San Francisco 49ers

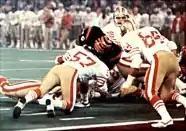
Head coach Bill Walsh led the 49ers to their first NFL championship, defeating the Bengals 26–21 in Super Bowl XVI.

With the offense playing well consistently, Walsh and the 49ers focused on overhauling the defense in 1981. Walsh took the highly unusual step of overhauling his entire secondary with rookies and untested players, bringing on board Ronnie Lott, Eric Wright and Carlton Williamson and giving Dwight Hicks a prominent role. He also acquired veteran linebacker Jack "Hacksaw" Reynolds and veteran defensive end and sack specialist Fred Dean. These additions, when added to existing defensive mainstays like Keena Turner, turned the 49ers into an offensively and defensively balanced, dominant team. After a 1–2 start, the 49ers won all but one of their remaining games to finish with a 13–3 record; at this time, it was the team's best regular-season win–loss record. Dean made the Pro Bowl, as did Lott and Hicks. Led by Montana, the unusual offense was centered on the short passing game, which Walsh used as ball control. Dwight Clark and Freddie Solomon had excellent years receiving; Clark as the possession receiver, and Solomon as more of a deep threat. The 49ers' running game, however, was among the weakest in the league. Ricky Patton led the 49ers with only 543 yards rushing. The 49ers' most valuable running back, however, might have been Earl Cooper, whose strength was as a pass catching back. The 49ers faced the New York Giants in the divisional playoffs and won, 38–24. This set up an NFC championship game match-up with the Dallas Cowboys, whom the 49ers historically could not beat during their playoff runs in the early 1970s. The 49ers played the Cowboys tough, but the Cowboys forced six turnovers and held the lead late. The 49ers were down 27–21 and on their own 11-yard line with 4:54 remaining. As Montana had done for Notre Dame and the 49ers so many times, he led the 49ers on a sustained final 89-yard drive to the Cowboys' 6-yard line. On a 3rd-and-3 play, with his primary receiver covered, Montana rolled right and threw the ball off balance to Dwight Clark, who leaped in the end zone and caught the ball to tie the game at 27 ("The Catch"), with the extra point giving the 49ers the lead. The Cowboys had one last chance to win. On the first play of the next possession, Cowboys receiver Drew Pearson caught a pass from Danny White and reached midfield before he was pulled down by the jersey at the 49ers' 44-yard line by cornerback Eric Wright, who prevented a winning touchdown. On the next play, White was sacked by Lawrence Pillers and fumbled the ball, which was recovered by Jim Stuckey, giving the 49ers the win and a trip to their first-ever Super Bowl, against the Cincinnati Bengals, who were also in their first Super Bowl. In Super Bowl XVI The 49ers took a 20–0 halftime lead and held on to win 26–21 behind kicker Ray Wersching's four field goals and a key defensive stand. In the '81 season, the defense had been a significant reason for the team's success, despite hiding in the shadow of the then-innovative offense. Montana won MVP honors mostly on the strength of leading the 49ers on a 92-yard, 12-play drive culminating in a touchdown pass to Earl Cooper. The 49ers completed one of the most dramatic and complete turnarounds in NFL history, going from a 2–14 season and a 6–10 season to a Super Bowl championship.